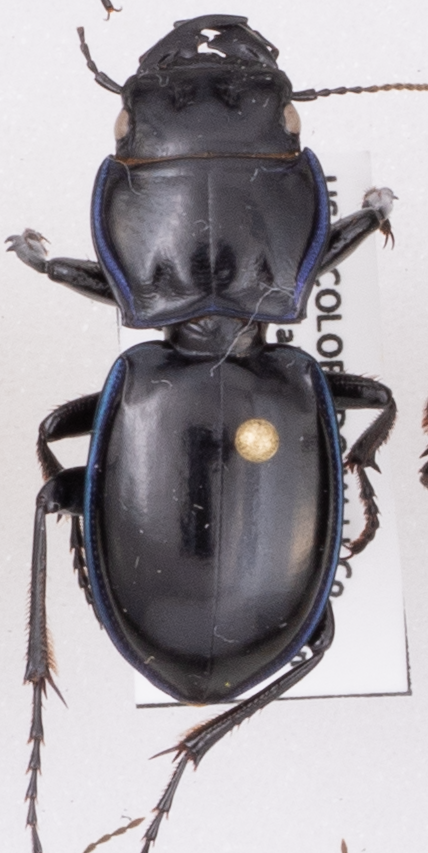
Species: Pasimachus elongatus
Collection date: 2021-05-26
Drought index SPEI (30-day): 1.166
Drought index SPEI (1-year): -0.676
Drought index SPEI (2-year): -0.128